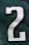
Number: 2